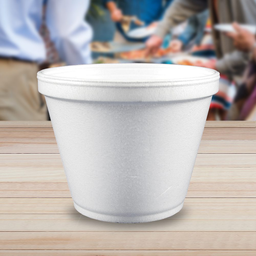
Label: paper